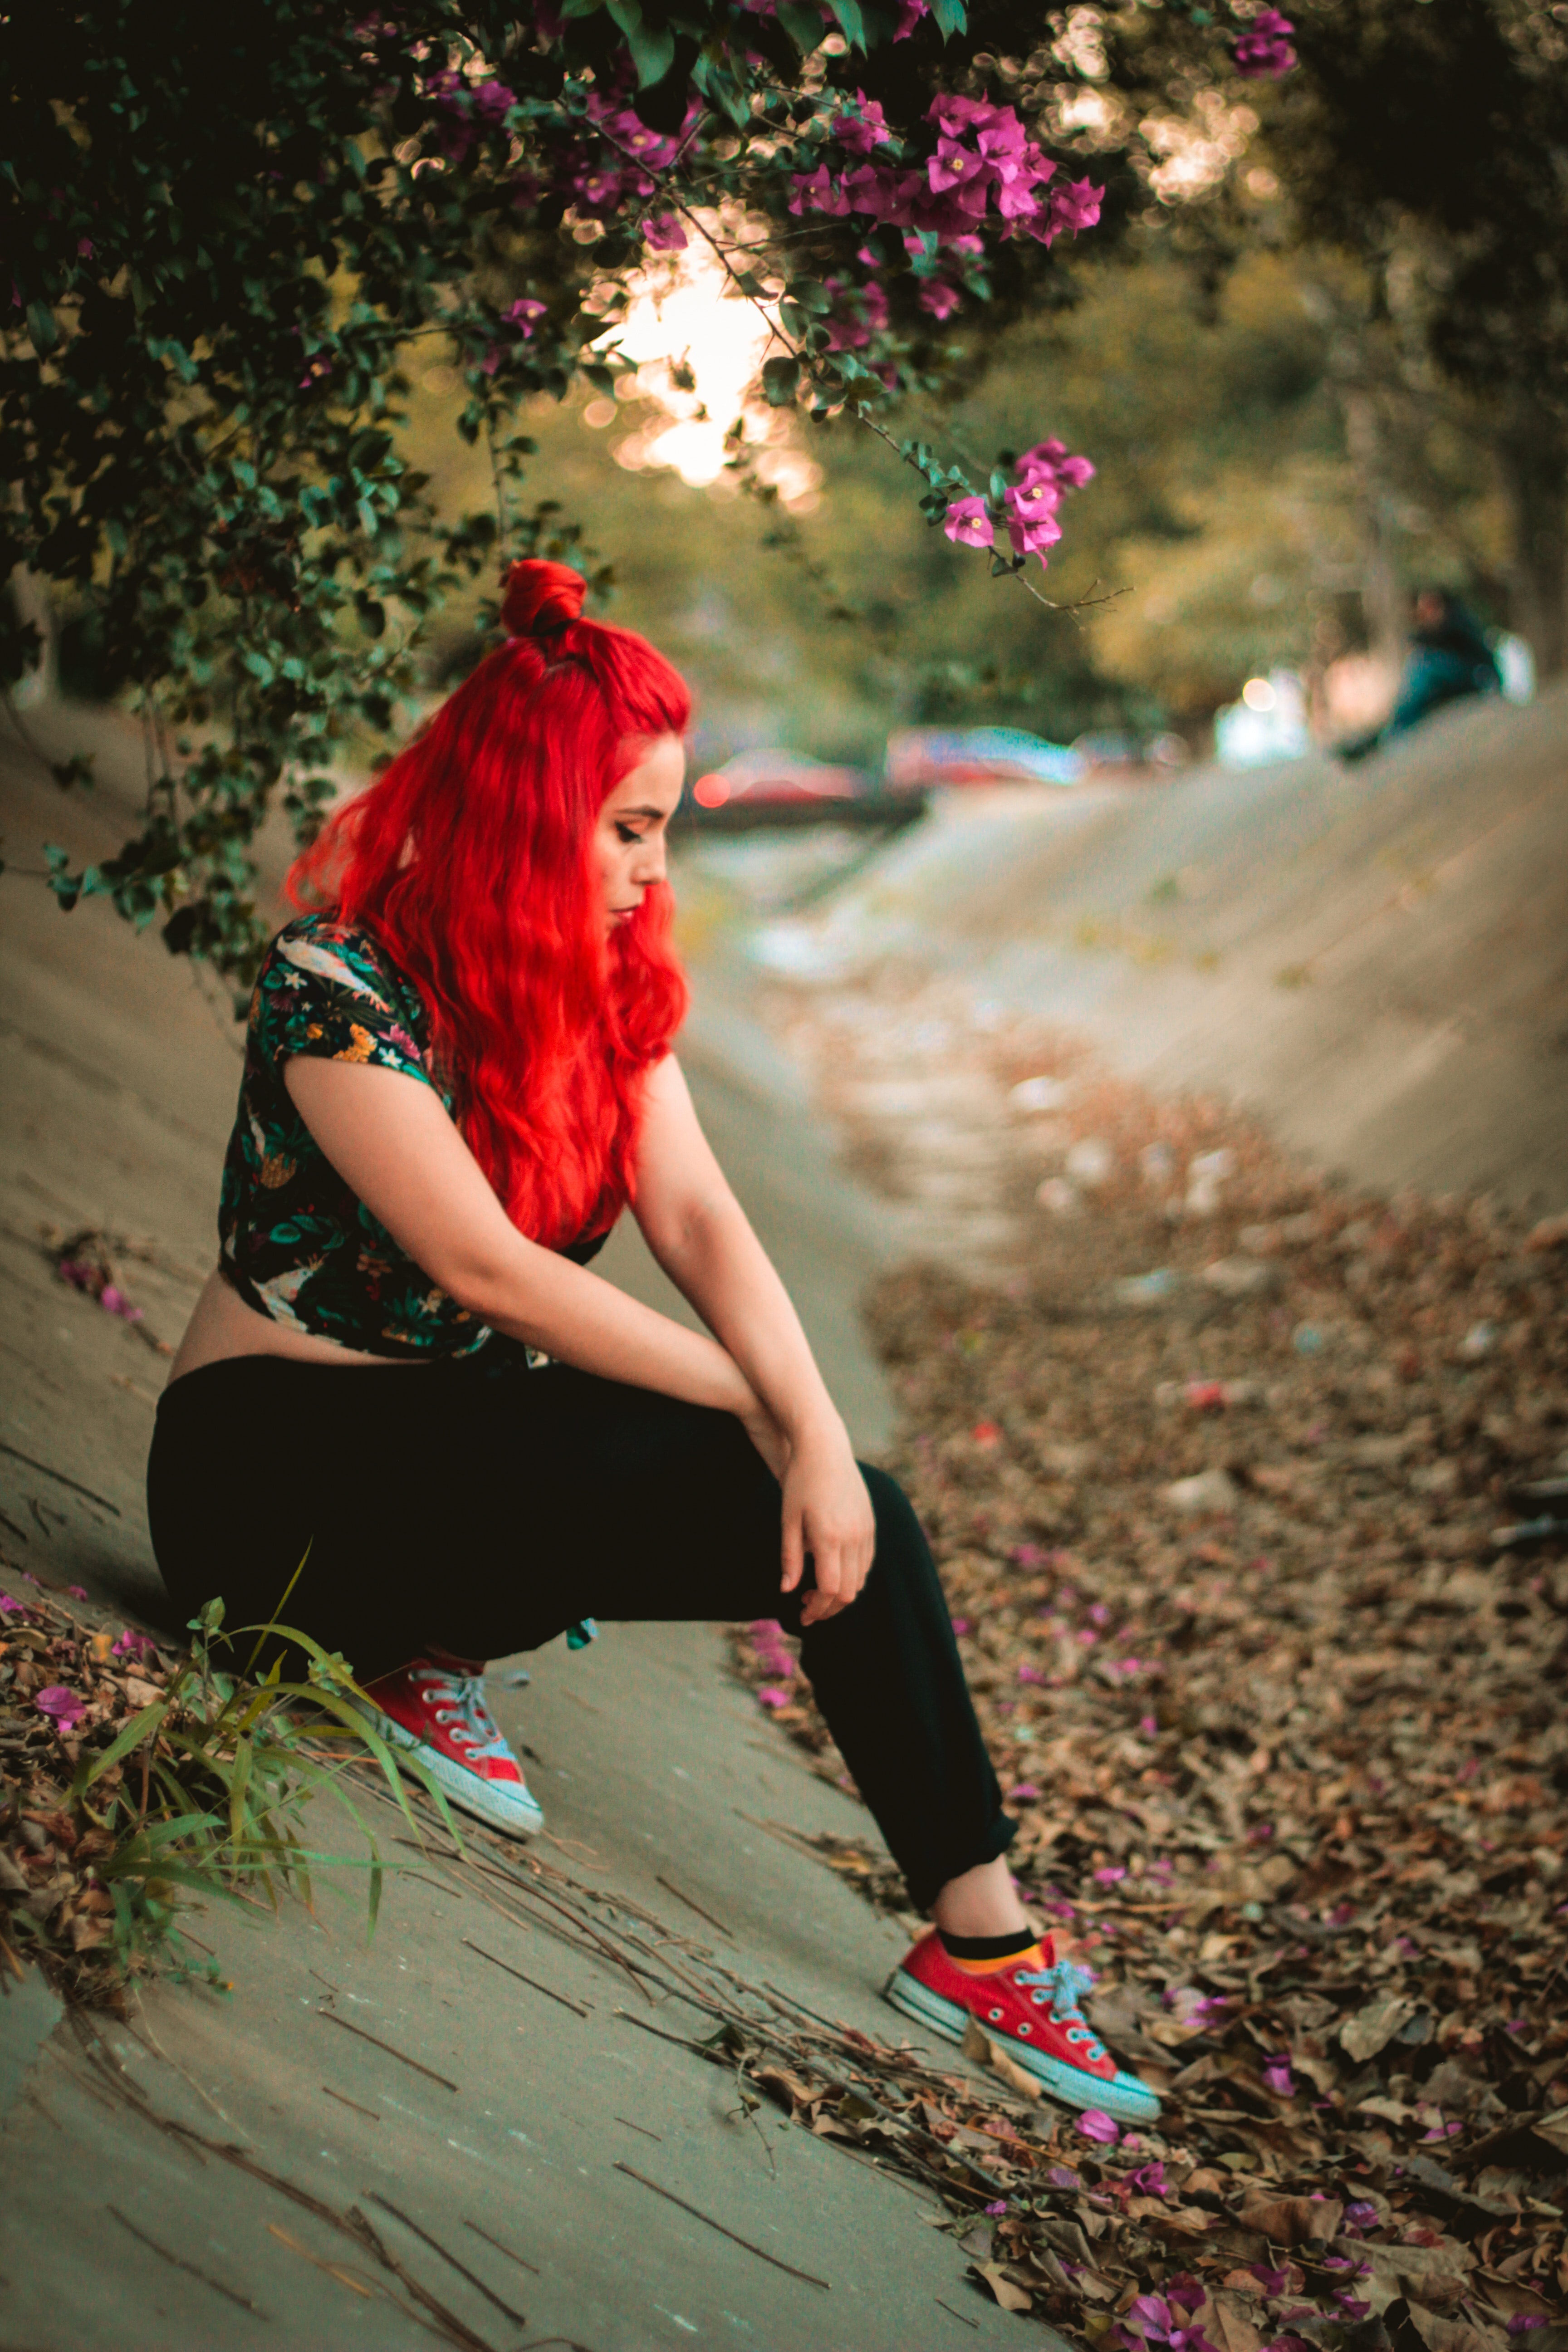
People in nature, hair, pink, red, green, beauty, leaf, light, tree, lip, dress, photo shoot, fashion, sunlight, photography, cool, footwear, blond, eye, flower, magenta, long hair, plant, spring, smile, red hair, model, branch, Tints and shades, flash photography, shoe, brown hair, shadow, forest, happy, style